Imad ud-din Lahiz

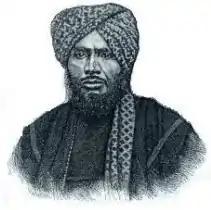
Imad ud-din Lahiz

Imad ud-din Lahiz (1830–1900) was an Indian writer, preacher and Quranic translator, who converted to Christianity from Islam.